Siege of Eastern Ghouta

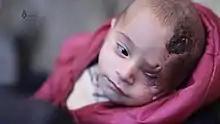

UNICEF Representatives said that at least 12% of children under 5 were acutely malnourished in the enclave in early 2018. On 27 October 2017, the United Nations High Commissioner for Human Rights, Zeid Ra'ad Al Hussein, warned that "the deliberate starvation of civilians as a method of warfare constitutes a clear violation of international humanitarian law" and called for access of humanitarian workers to deliver aid to the people of Eastern Ghouta. The Syrian government restricted humanitarian aid to the enclave. On 30 October 2017, supplies were allowed to only 40,000 residents in the two cities of Kafr Batna and Saqba. One U.N. aid convoy arrived to Eastern Ghouta in February 2018, only after it had no access for 78 days.